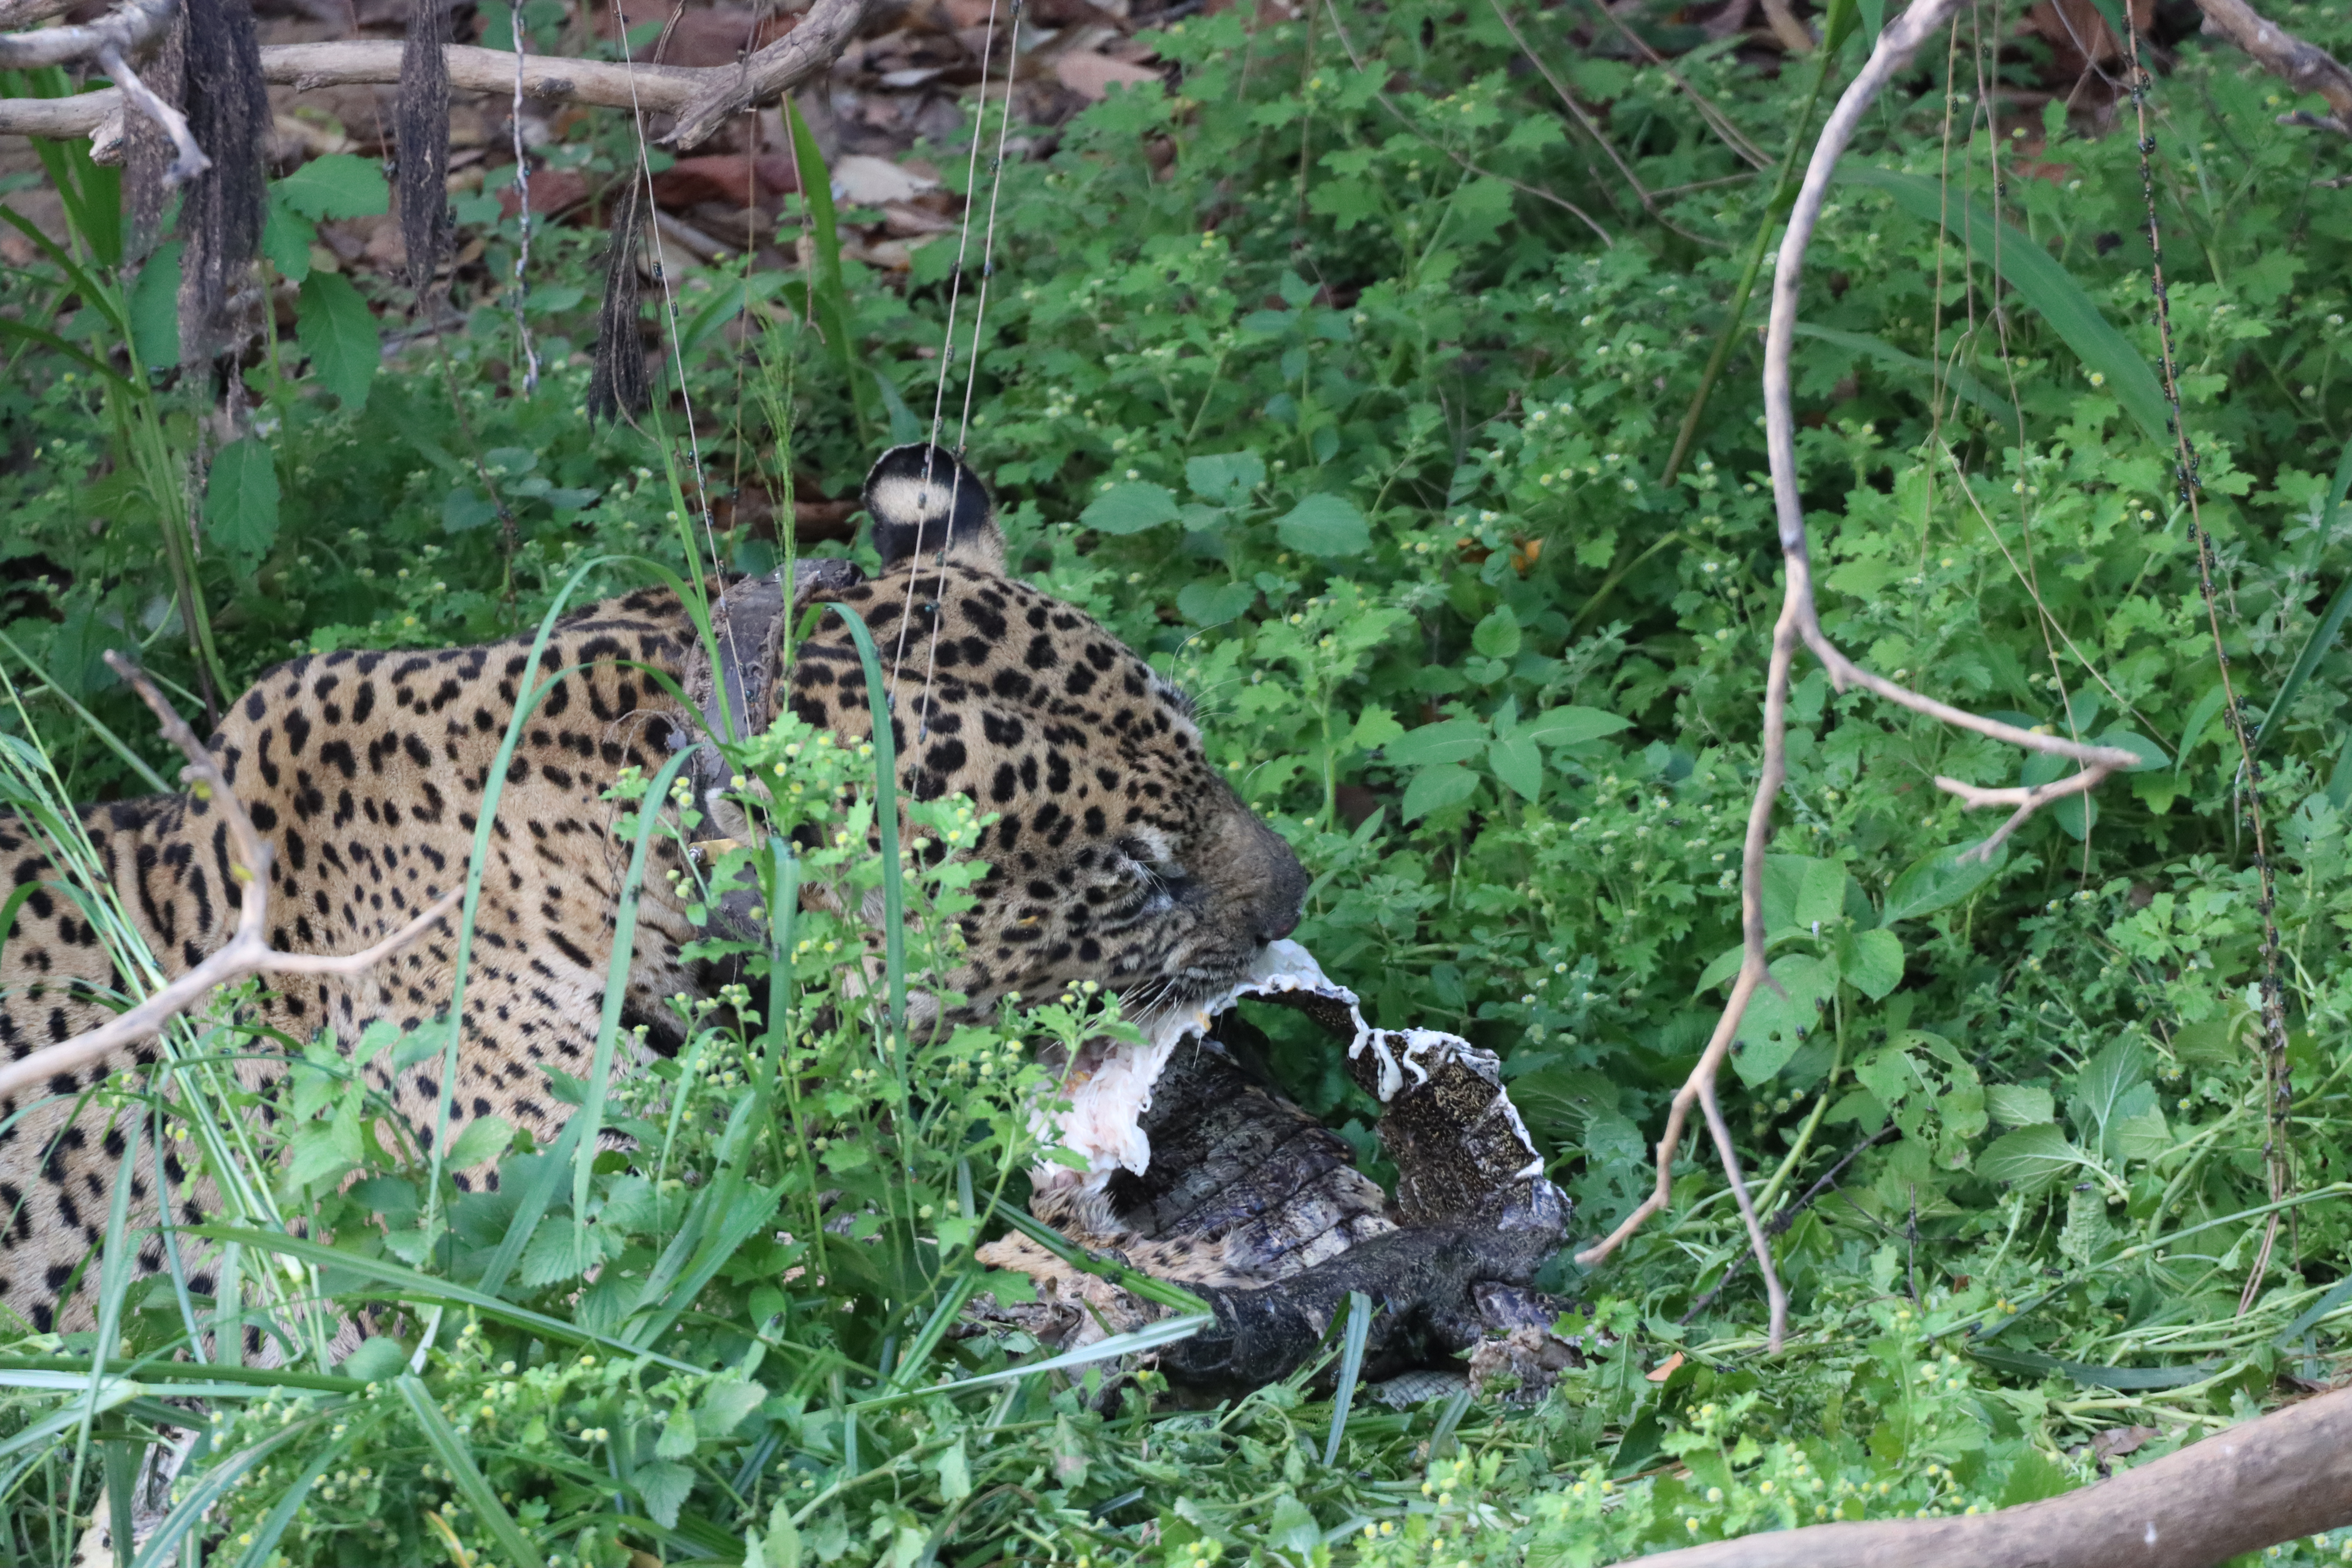
Jaguar: Ousado